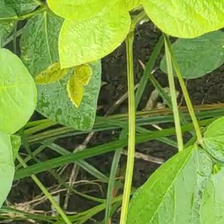
Weed species: Lavhala_(Cyperus_Rotundus)